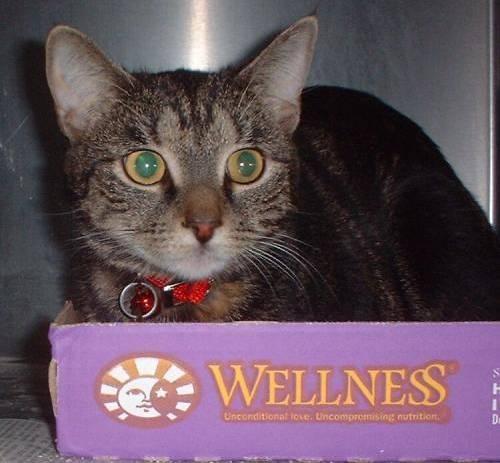
cat